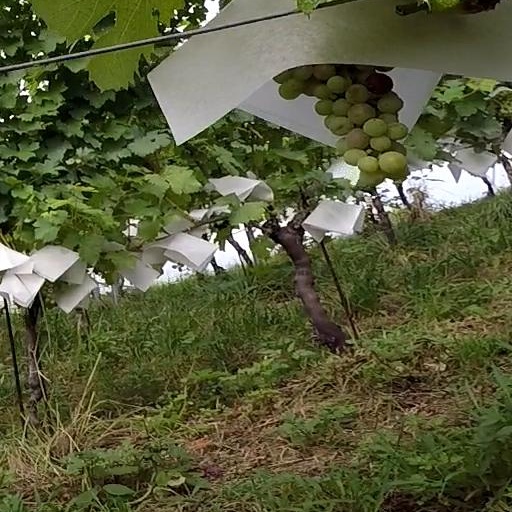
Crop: grape